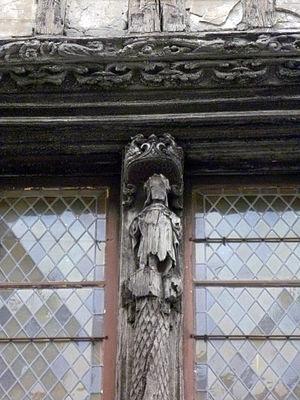
détail de la façade du 54 rue Saint-Pierre à Caen.